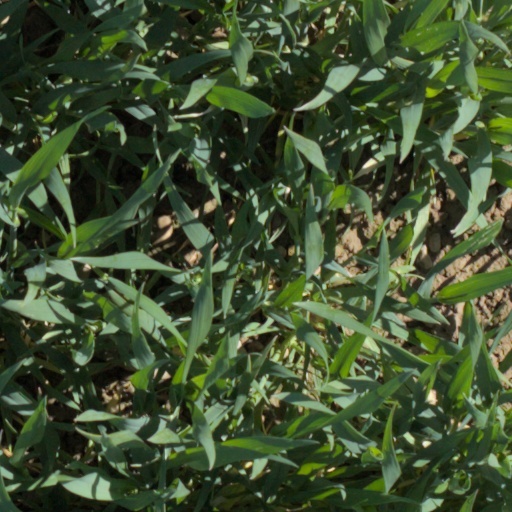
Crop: wheat